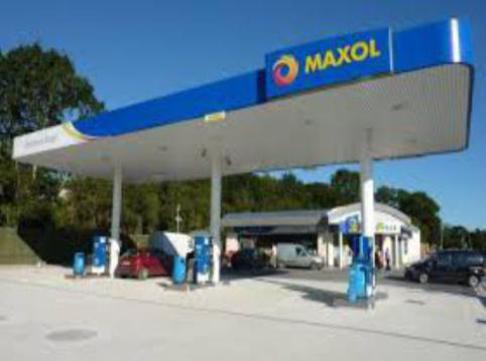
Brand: maxol
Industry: Others